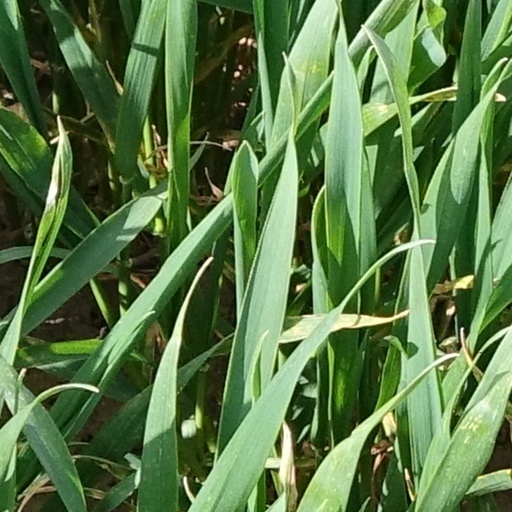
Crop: wheat